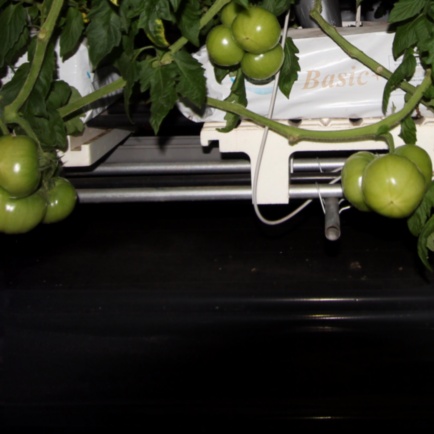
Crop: tomato